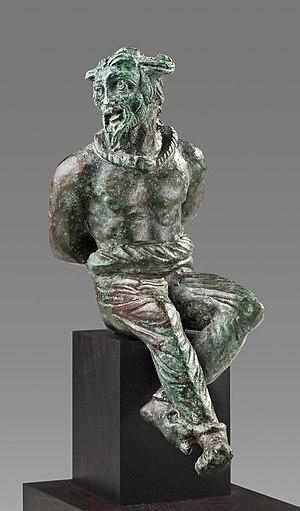
Les braies, en latin braca, sont un vêtement en forme de pantalon, ajusté ou flottant, qui était porté par plusieurs peuples de l'Antiquité, en particulier les Gaulois, ainsi qu'au Moyen Âge.